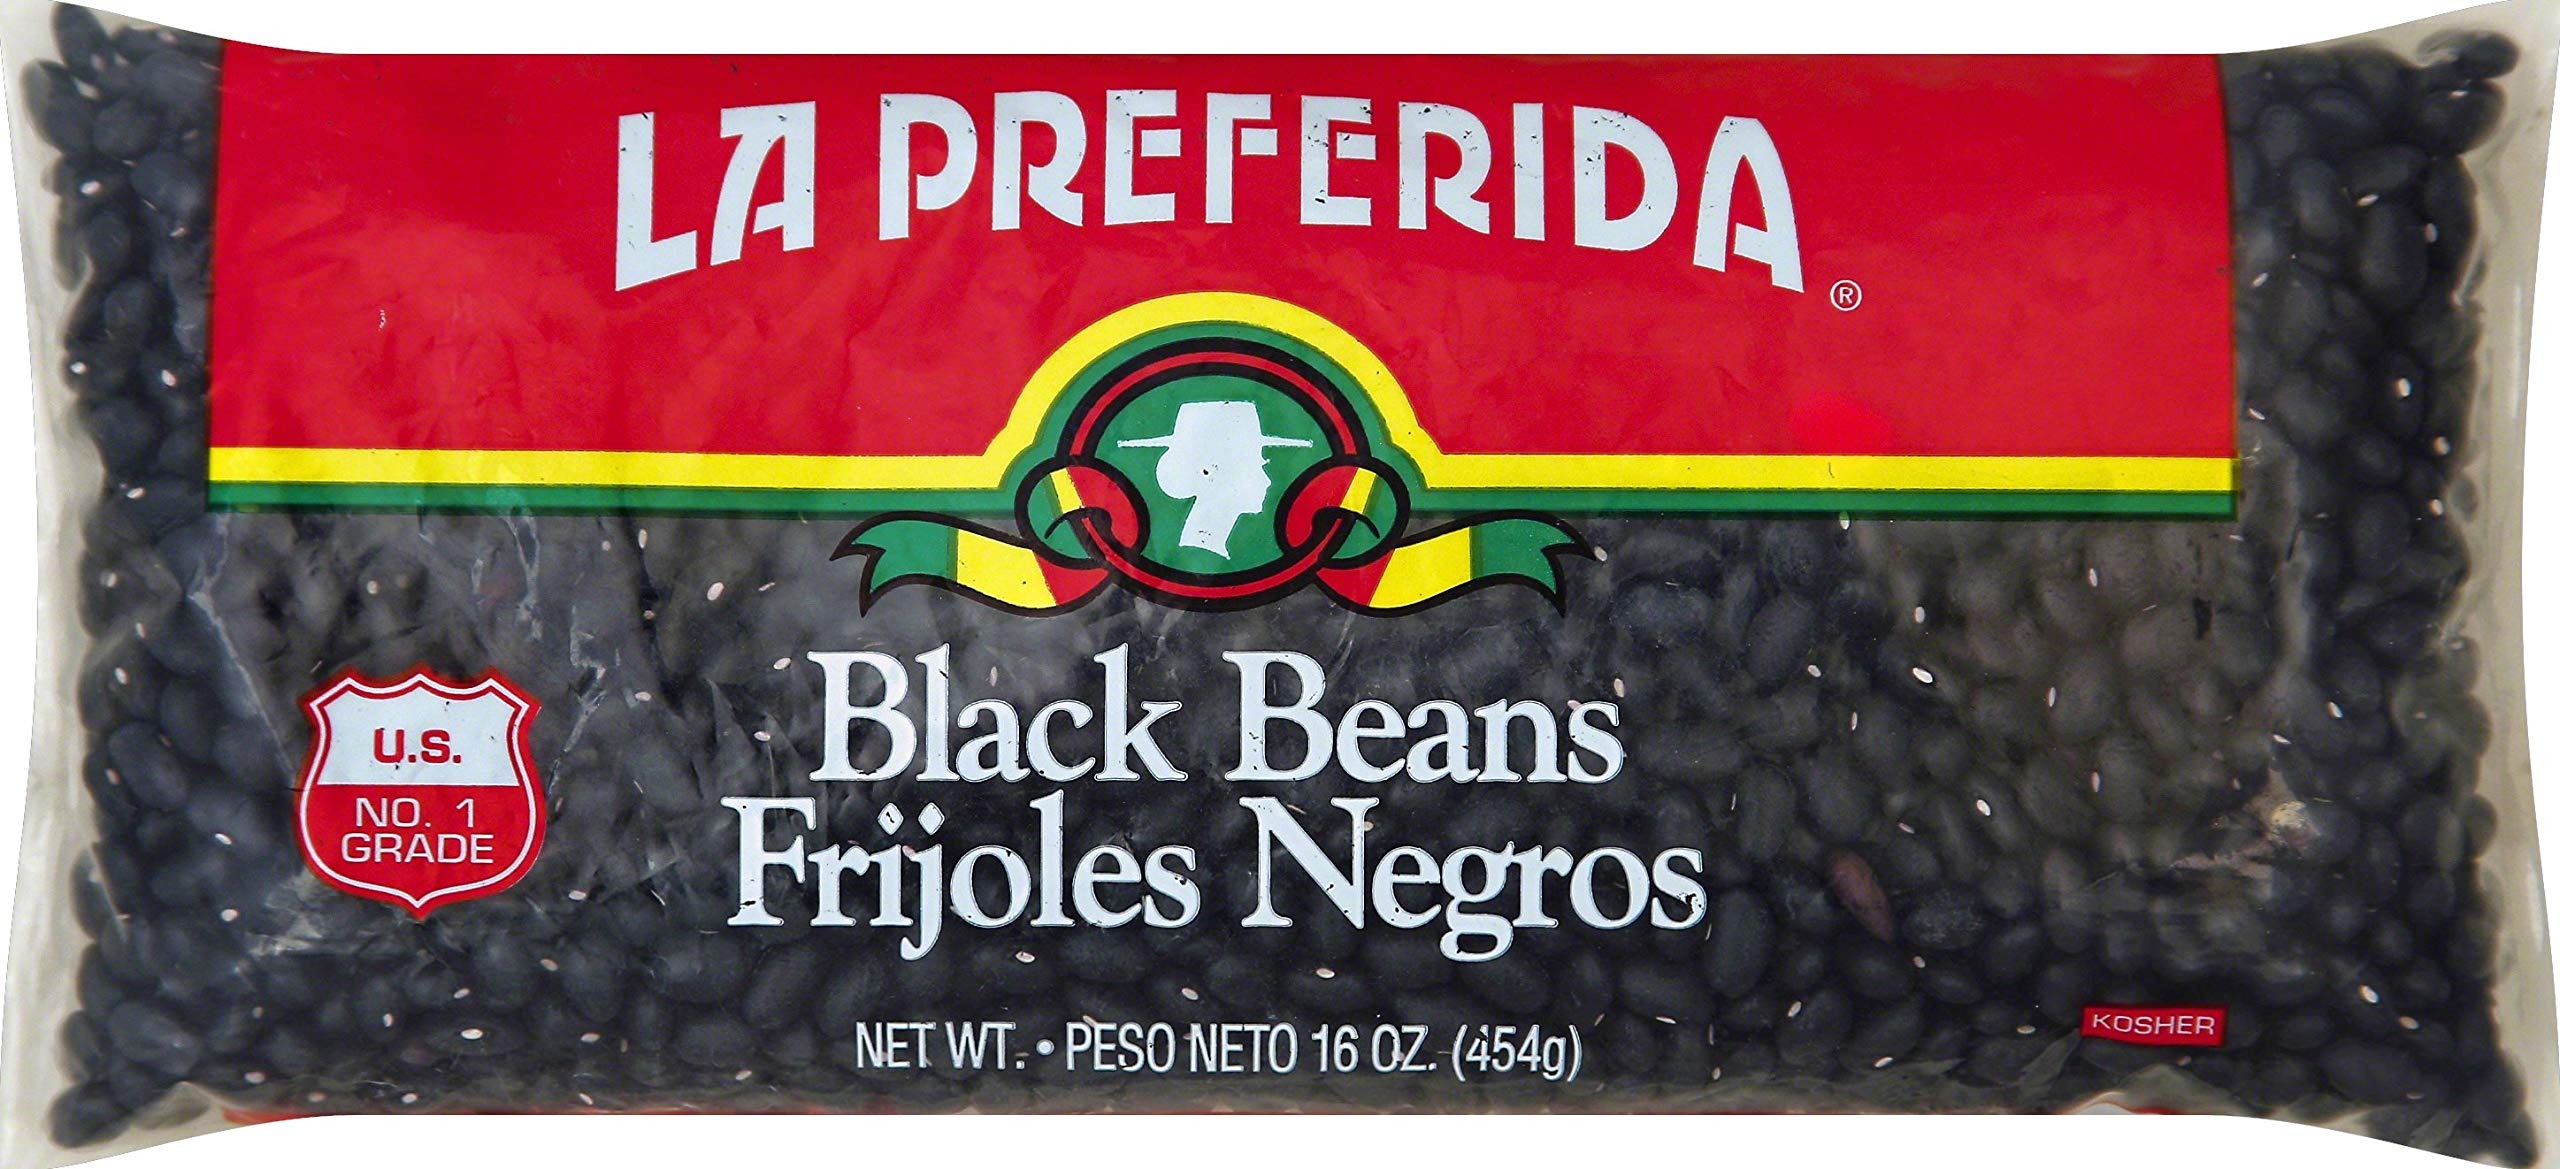
Item Name: La Preferida Black Beans, Dry, 16 oz (Pack of 1)
Bullet Point 1: Great quality
Bullet Point 2: High in nutrition
Bullet Point 3: Kosher
Bullet Point 4: Use in soups, stews and salads
Bullet Point 5: Perfect side for Mexican dishes!
Value: 16.0
Unit: Ounce

Price: 1.49